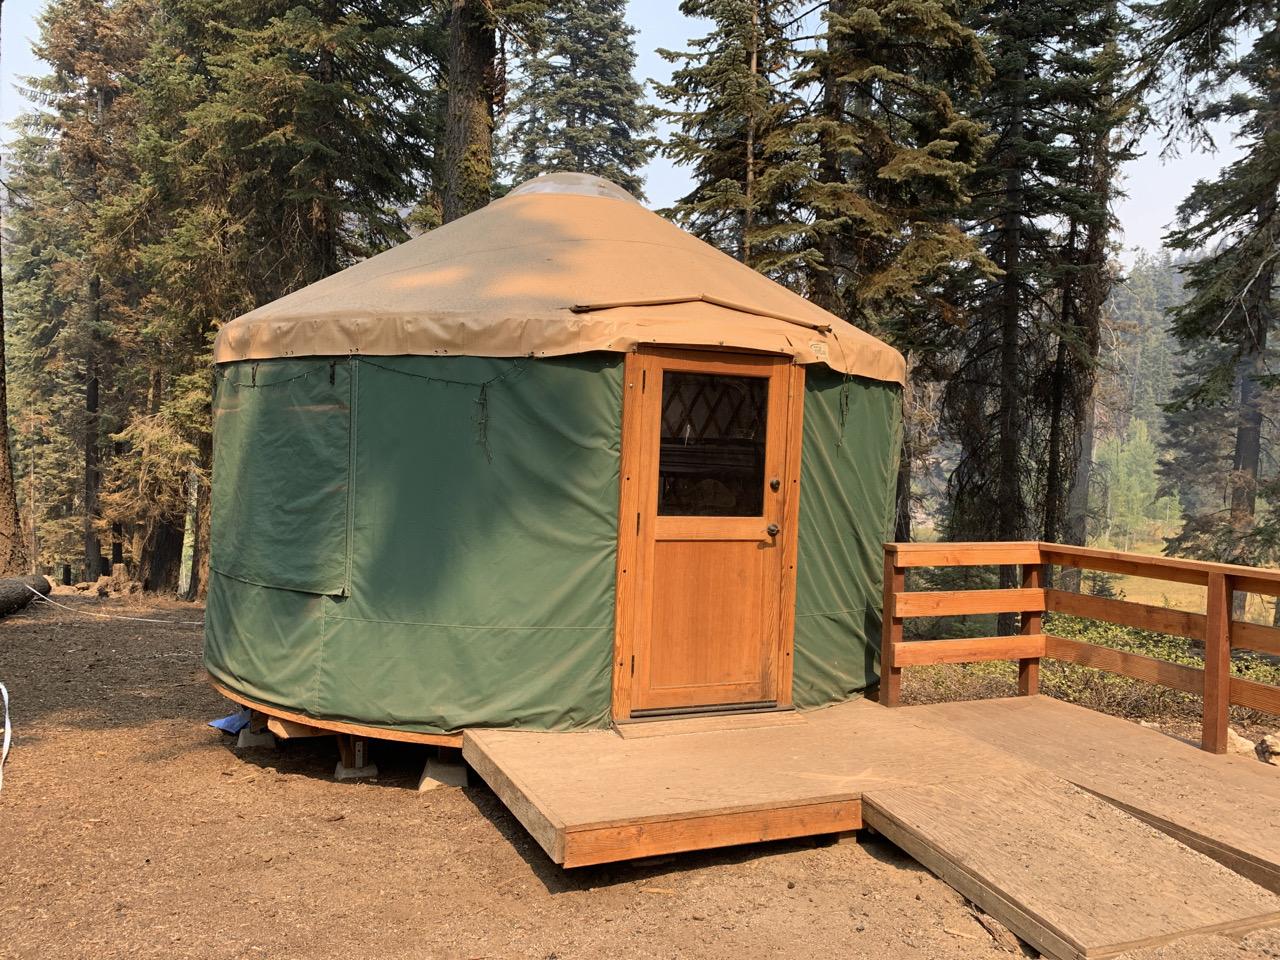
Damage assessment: no_damage